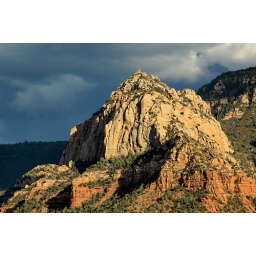
Storm clouds over red rocks